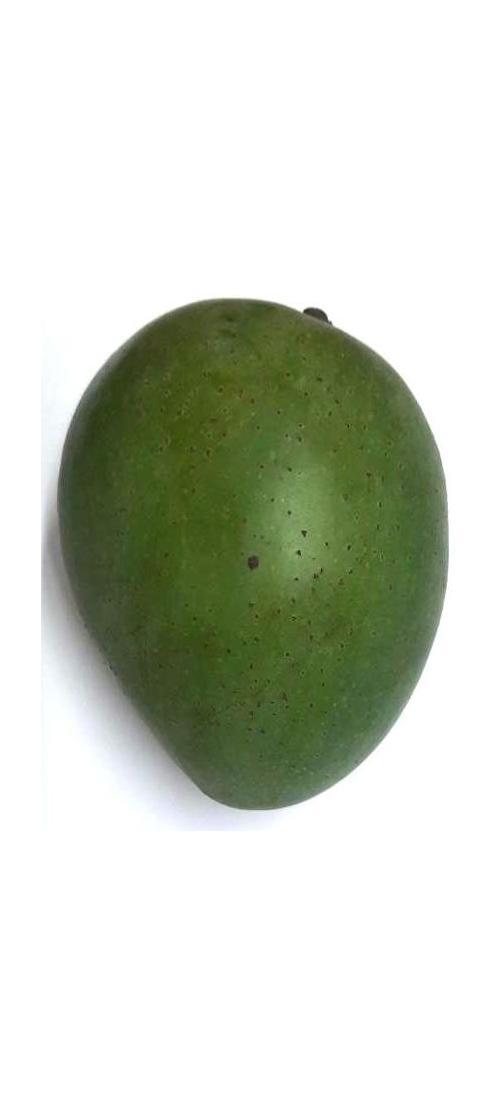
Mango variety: Ashshina Zhinuk